Specular reflection

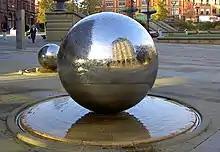
Specular reflection from a wet metal sphere

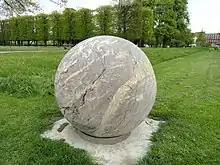
Diffuse reflection from a marble ball

When light encounters a boundary of a material, it is affected by the optical and electronic response functions of the material to electromagnetic waves. Optical processes, which comprise reflection and refraction, are expressed by the difference of the refractive index on both sides of the boundary, whereas reflectance and absorption are the real and imaginary parts of the response due to the electronic structure of the material.